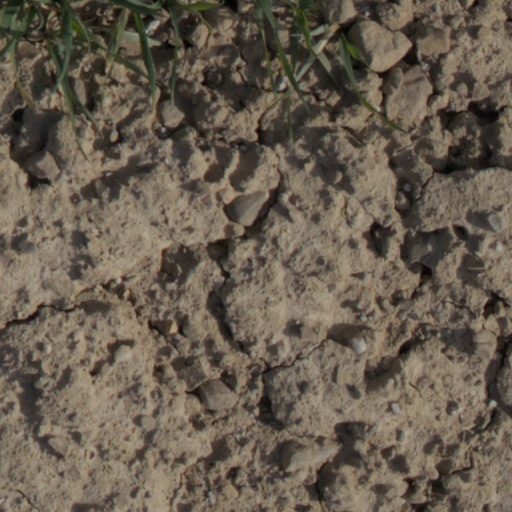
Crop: wheat